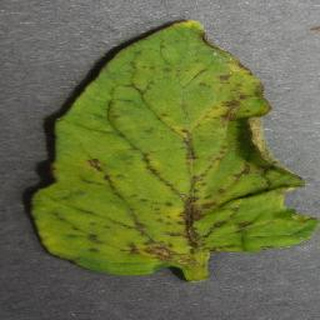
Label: tomato_bacterial_spot